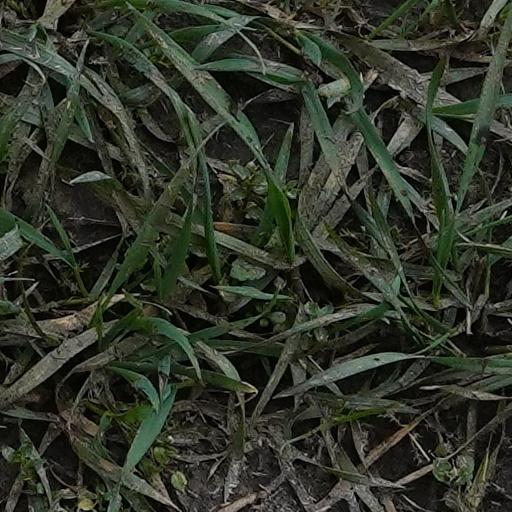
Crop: wheat